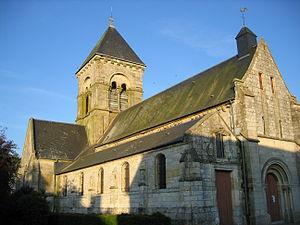
L'église Saint-Paterne à Hauville (27), prise en juin 2005. Sawyer
Hauville est une commune française située dans le département de l'Eure et la région Normandie.